Baklava

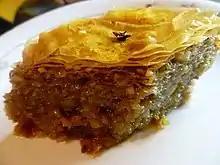
Greek baklava with walnuts

Armenian baklava, known in Armenian as "pakhlava" is made of layers of phyllo dough, a filling of cinnamon-spiced chopped walnuts, and a syrup made from cloves, cinnamon, lemon juice, sugar and water. It is diamond-shaped and often has either one hazelnut, almond, or half a walnut placed on each piece. It is often served at special occasions like Armenian Christmas or Armenian Easter.